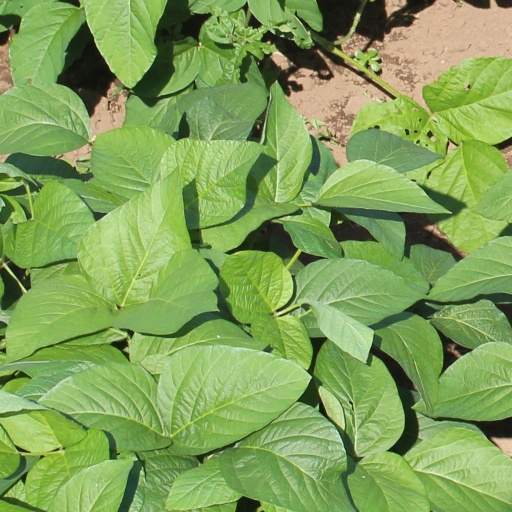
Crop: soybean